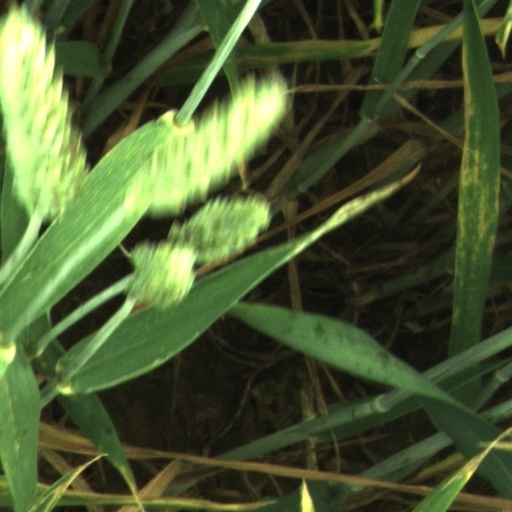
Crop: wheat